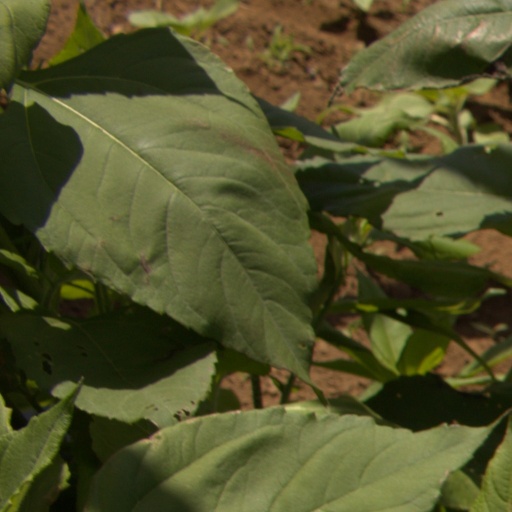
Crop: Jerusalem artichoke